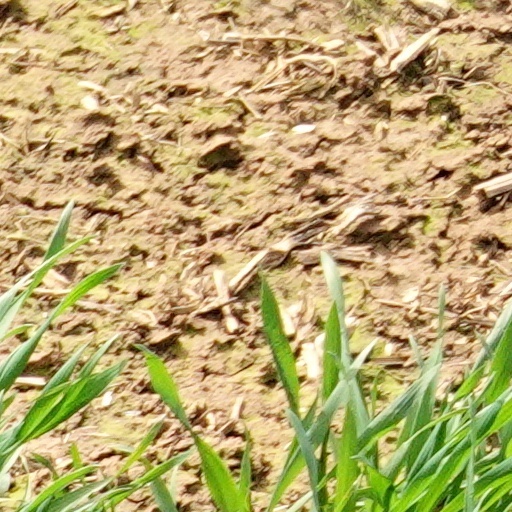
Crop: wheat